OXO (kitchen utensils brand)

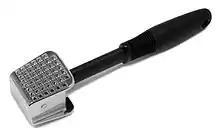
An OXO Good Grips meat tenderizer

OXO is an American manufacturer of kitchen utensils, office supplies, and housewares, founded in 1990 and based in New York City.